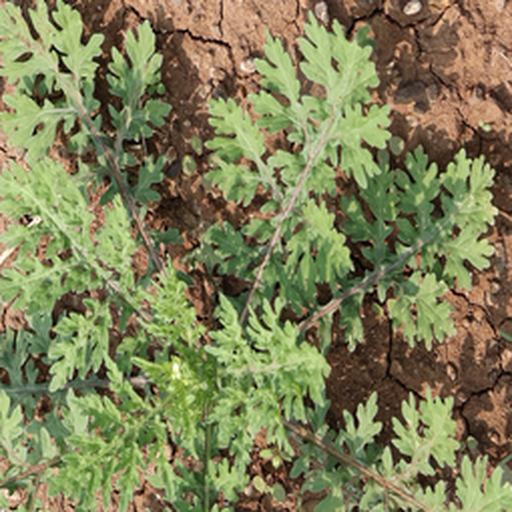
Weed species: Gajar_gavat_(Parthenium hysterophorus)